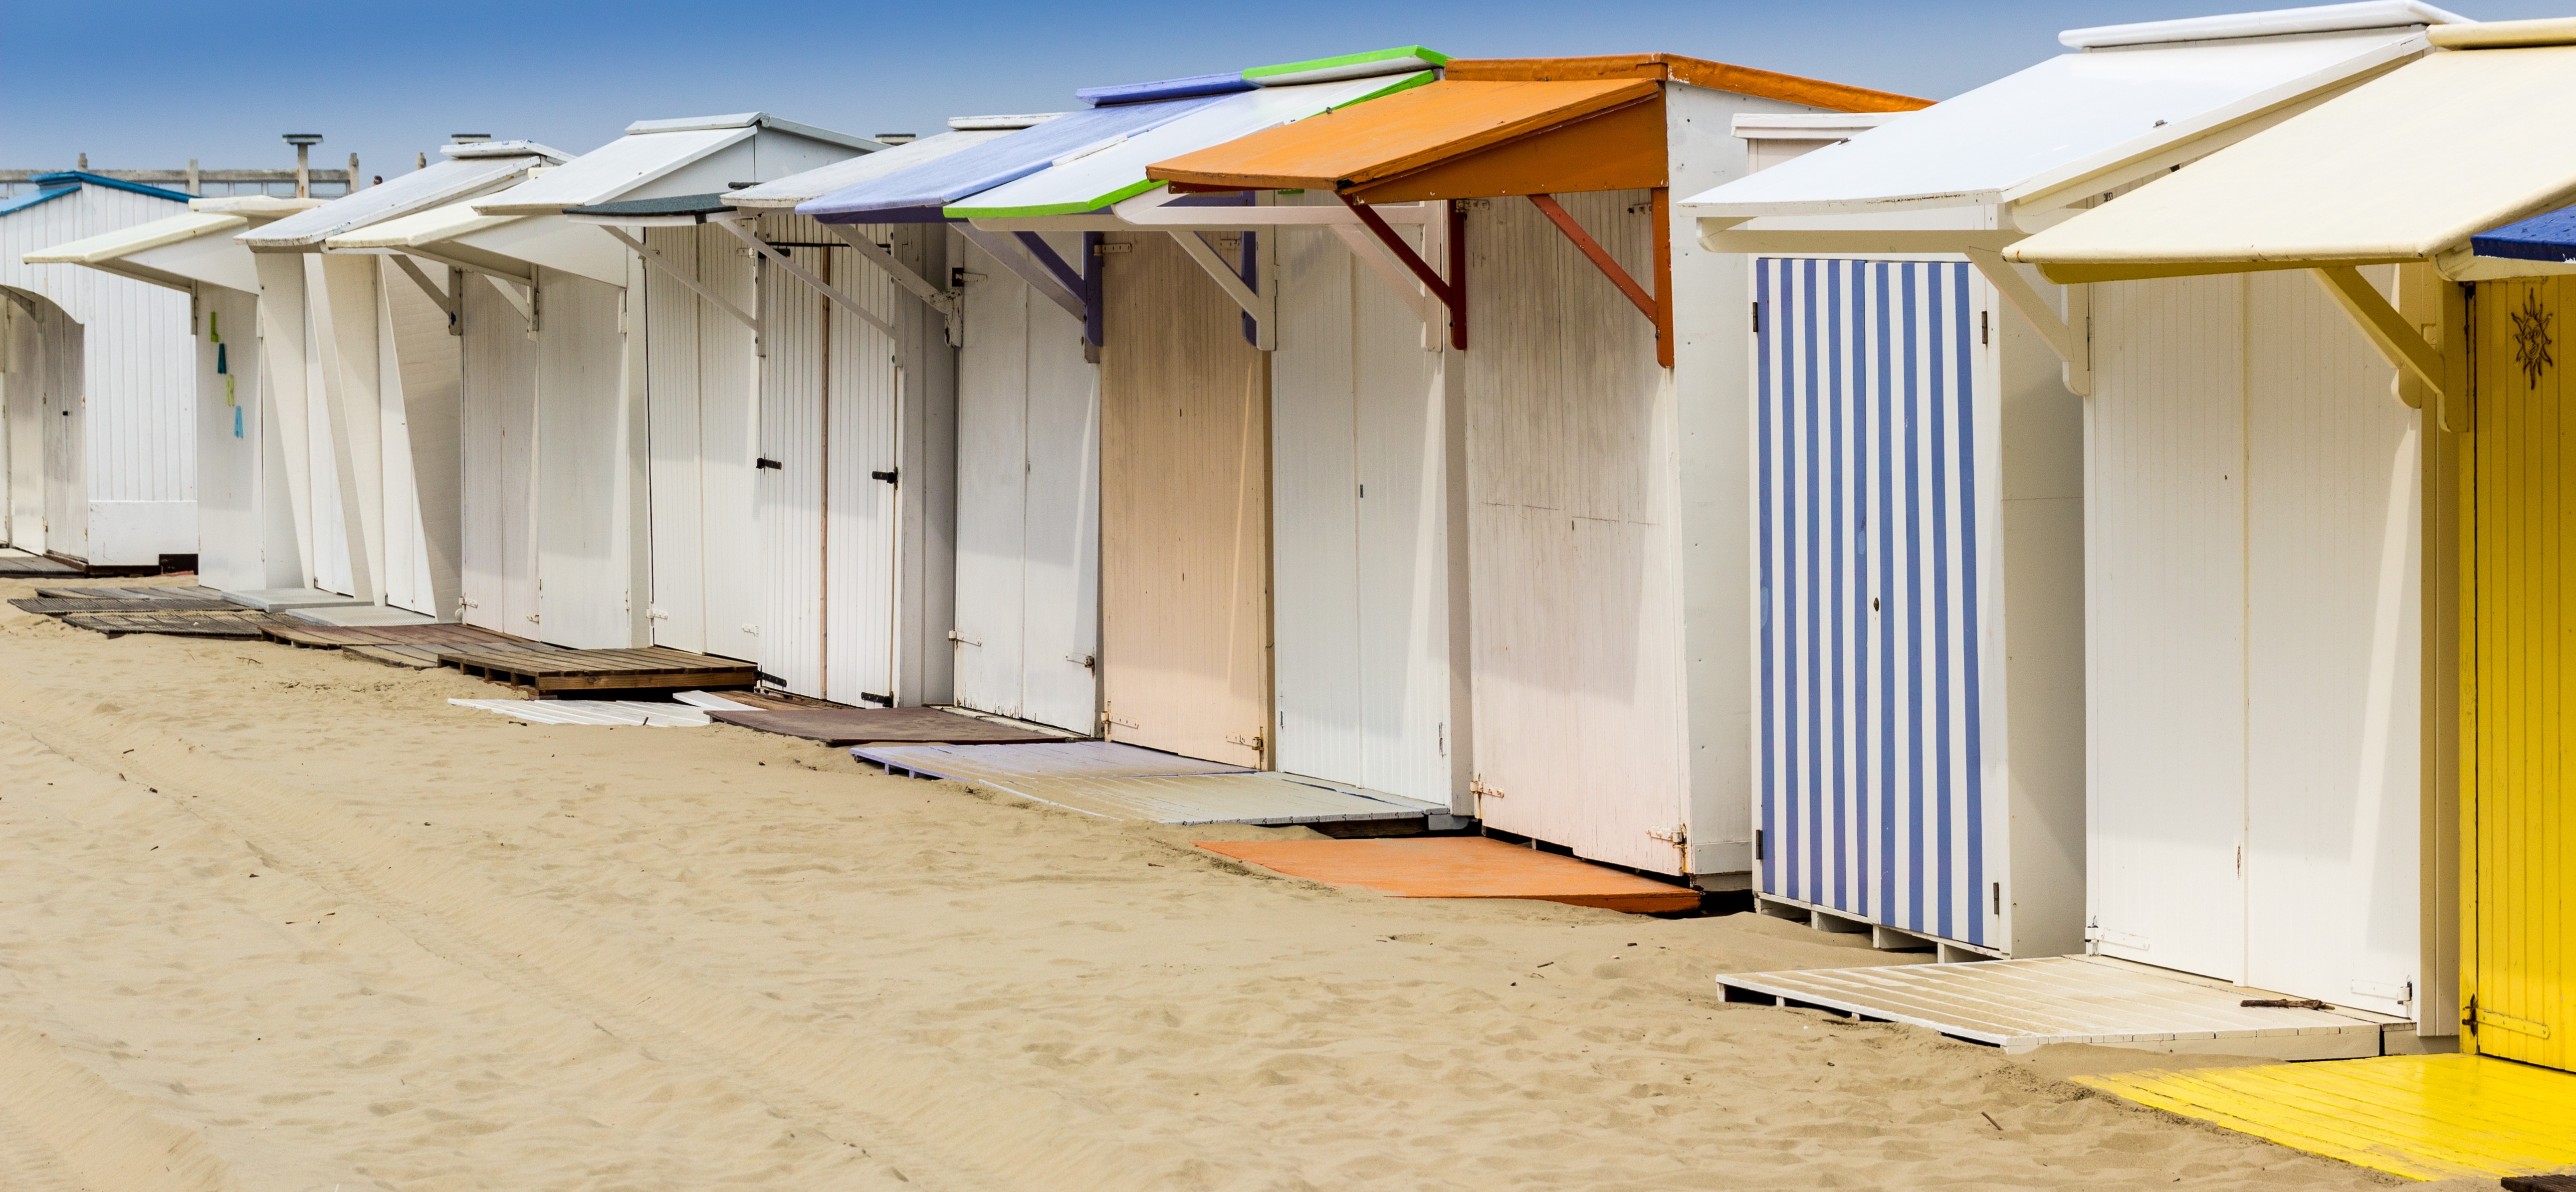
beach, sea, sand, wood, home, shed, holiday, facade, property, colorful, belgium, real estate, beach cabin, beach cottage, outdoor structure